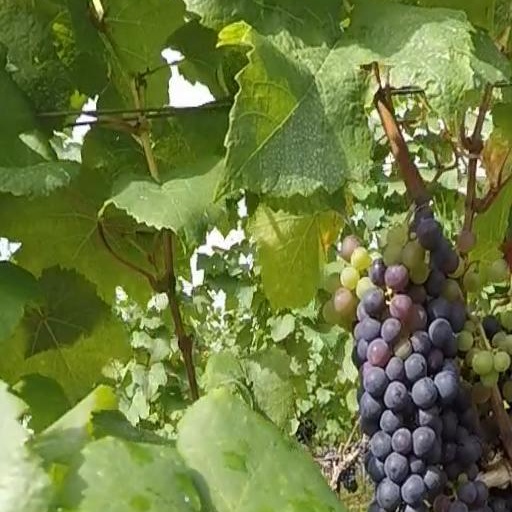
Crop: grape